Pierre-Jules Boulanger

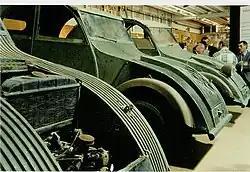
Pre-1939 prototypes for 2CV.

During the occupation of France in the Second World War, Boulanger refused to meet Dr. Ferdinand Porsche or communicate with the German authorities except through intermediaries. He organized a 'go slow' of production of trucks for the Wehrmacht, many of which were sabotaged at the factory, by putting the notch on the oil dipstick in the wrong place resulting in engine seizure. In 1944 when the Gestapo headquarters in Paris was sacked by members of the French Resistance, his name was prominent on a German blacklist of the most important 'Enemies of the Reich' to be arrested in the event of an allied invasion of France.